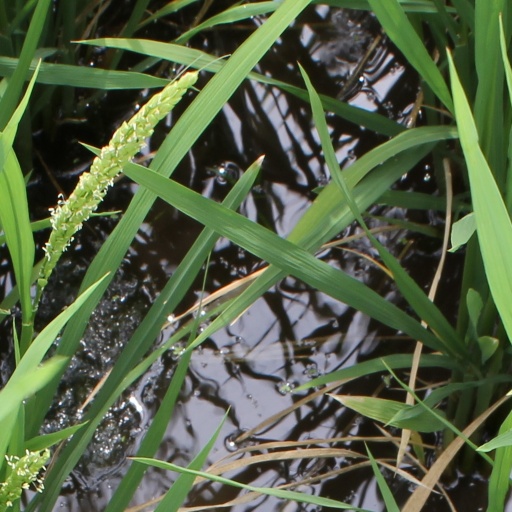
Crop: rice